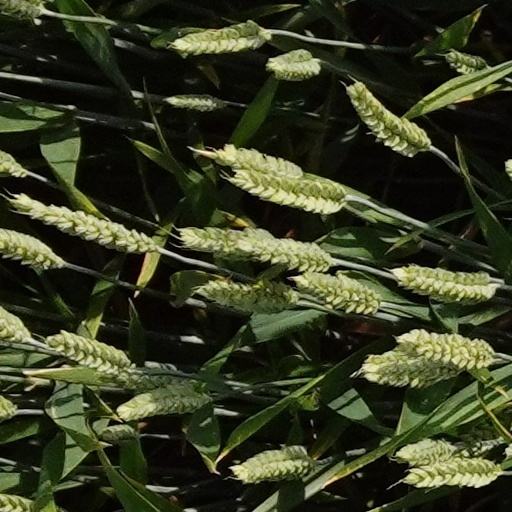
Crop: wheat